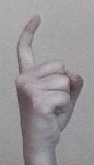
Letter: ra